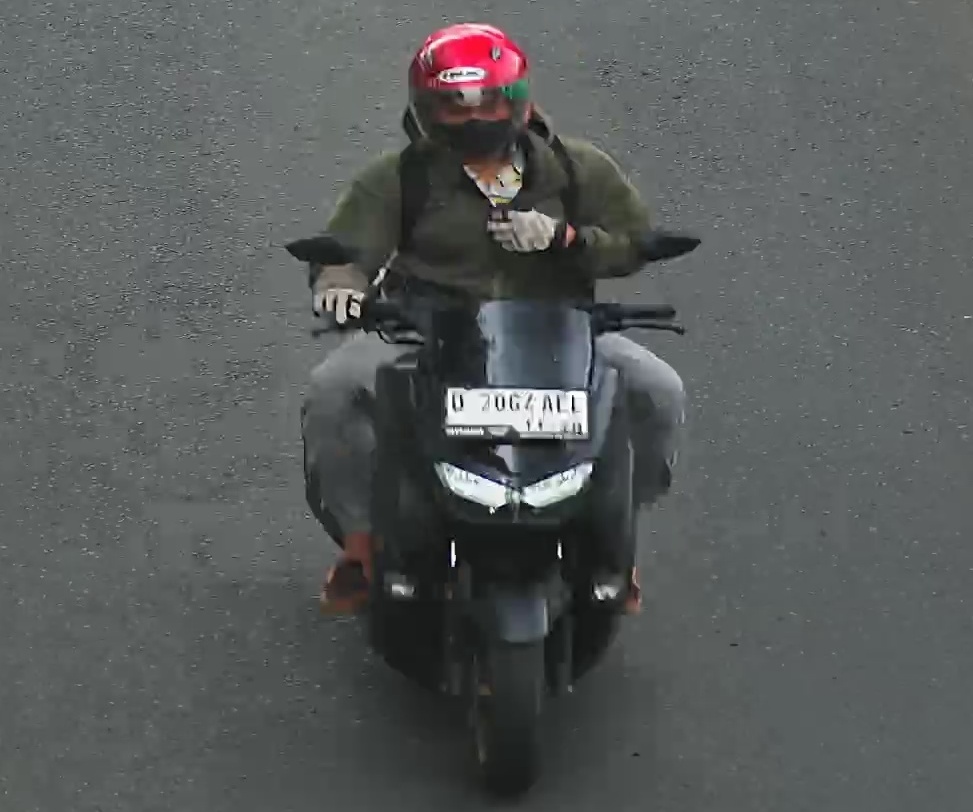
person-with-helmet: 1
person-without-helmet: 0